Women in governments of Israel

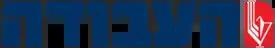
Prior to 2000, most female Knesset members came from the Labor Party.

The Labor party has a 20 percent quota on the number of women it puts on its list, while other parties such as the Likud do not have formal quotas and do not ensure places for women on electoral lists. Before 1989, the common practice in the Labor party was that a woman had to be included in the first five people on a list, and another had to be included within the first ten people. The effects of this quota and policy are disputed. First, the quota is potentially the reason why most of the female representatives in the Knesset were from the Labor party prior to the 2000s. Over time the proportion of women in the Knesset from the Labor party has declined while representation from other parties has increased. Herzog argues that this minimum quota is not only very low compared to population, but also that once it is met there is little incentive for more women to be included on the list of candidates. Further, Herzog contends that this quota causes women to compete with each other over these limited spots, rather than fighting for inclusion on the list. Despite disagreements over the efficacy of the quota system in promoting the representation of women on party lists, organized processes of candidate selection benefit women more than processes of selection which are less explicitly defined. This is because men tend to have larger political networks than women, and thus can influence the selection process when it is less formalized.